Stephan Tschudi-Madsen

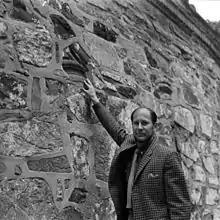
Stephan Tschudi Madsen At the wall of Akershus Castle and Fortress, Oslo.

Stephan Tschudi-Madsen (25 August 1923 – 11 October 2007) was a Norwegian art historian. Tschudi-Madsen was the first antiquarian at the Norwegian Directorate for Cultural Heritage from 1959 until 1978 and was Director-general between 1978 and 1991. He was the Advisory President of the International Council on Monuments and Sites (ICOMOS) from 1981 to 1990 and ICOMOS Norway President 1978–1992.